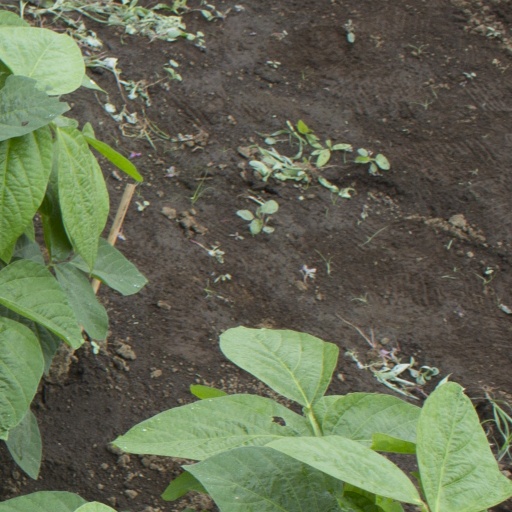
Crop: soybean